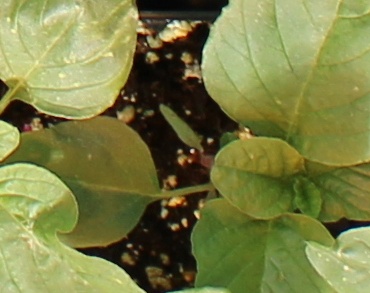
Label: Redroot Pigweed